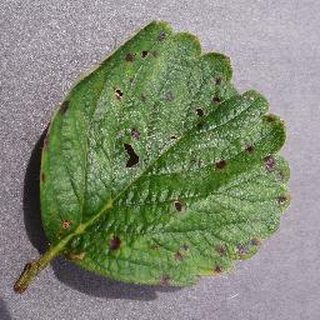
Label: strawberry_leaf_scorch